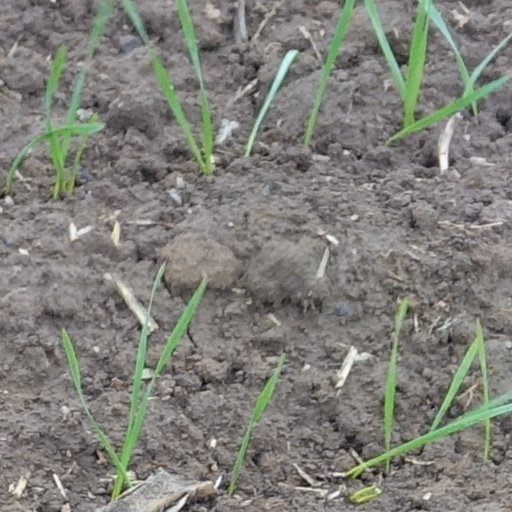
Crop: wheat